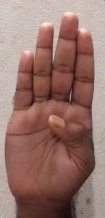
ASL sign: B